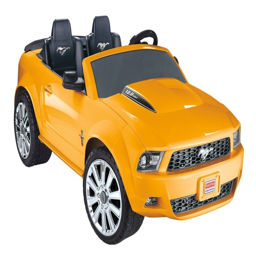
automobile model , currently selling for $339 .